Anna Ter-Avetikian

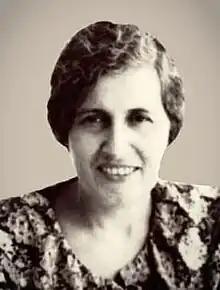

Anna Tigranovna Ter-Avetikian (: 10 October 1908 (O.S.) / 23 October 1908 (N.S.) – 16 January 2013) was the first Armenian woman to become an architect. She designed numerous notable buildings throughout the country and was the recipient of several national prizes for her work.